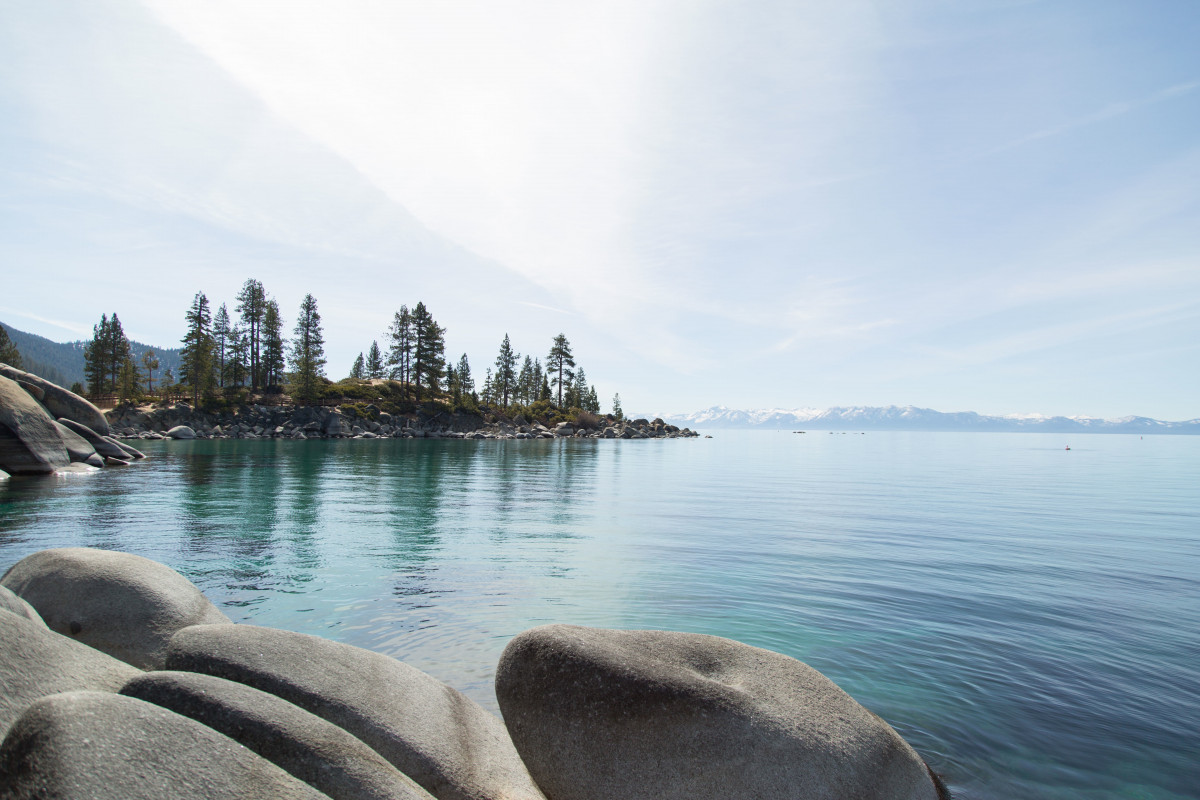
Tags: coast, ocean, shore, lake, vacation, cove, vehicle, bay, body of water, boating